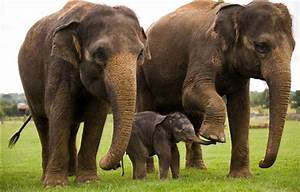
Label: elephant